Sir William Robertson, 1st Baronet

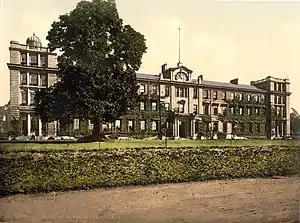
The Staff College, Camberley, where Robertson served as Commandant

During Henry Wilson's tenure as Commandant at Staff College, Camberley (1906–1910), Robertson lectured on Belgium, the Canadian frontier and the Balkans.